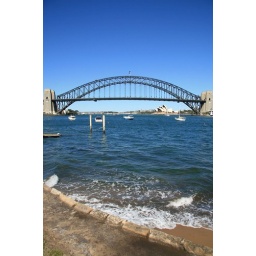
View of the harbour bridge with the opera house below